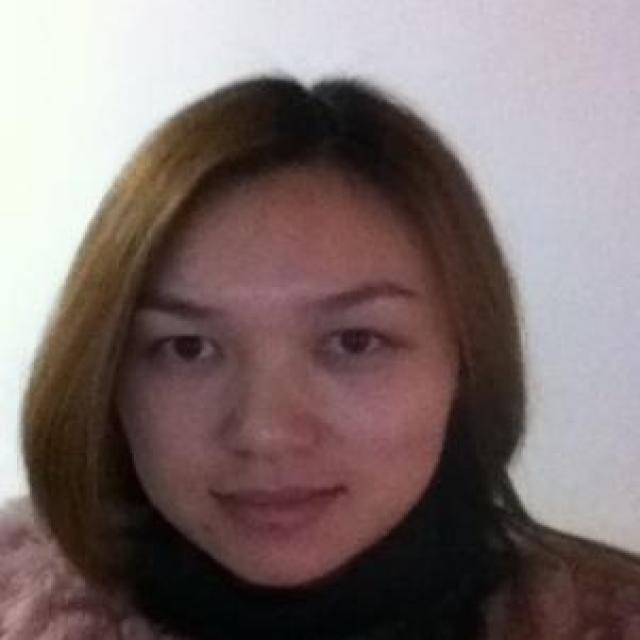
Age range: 21-44